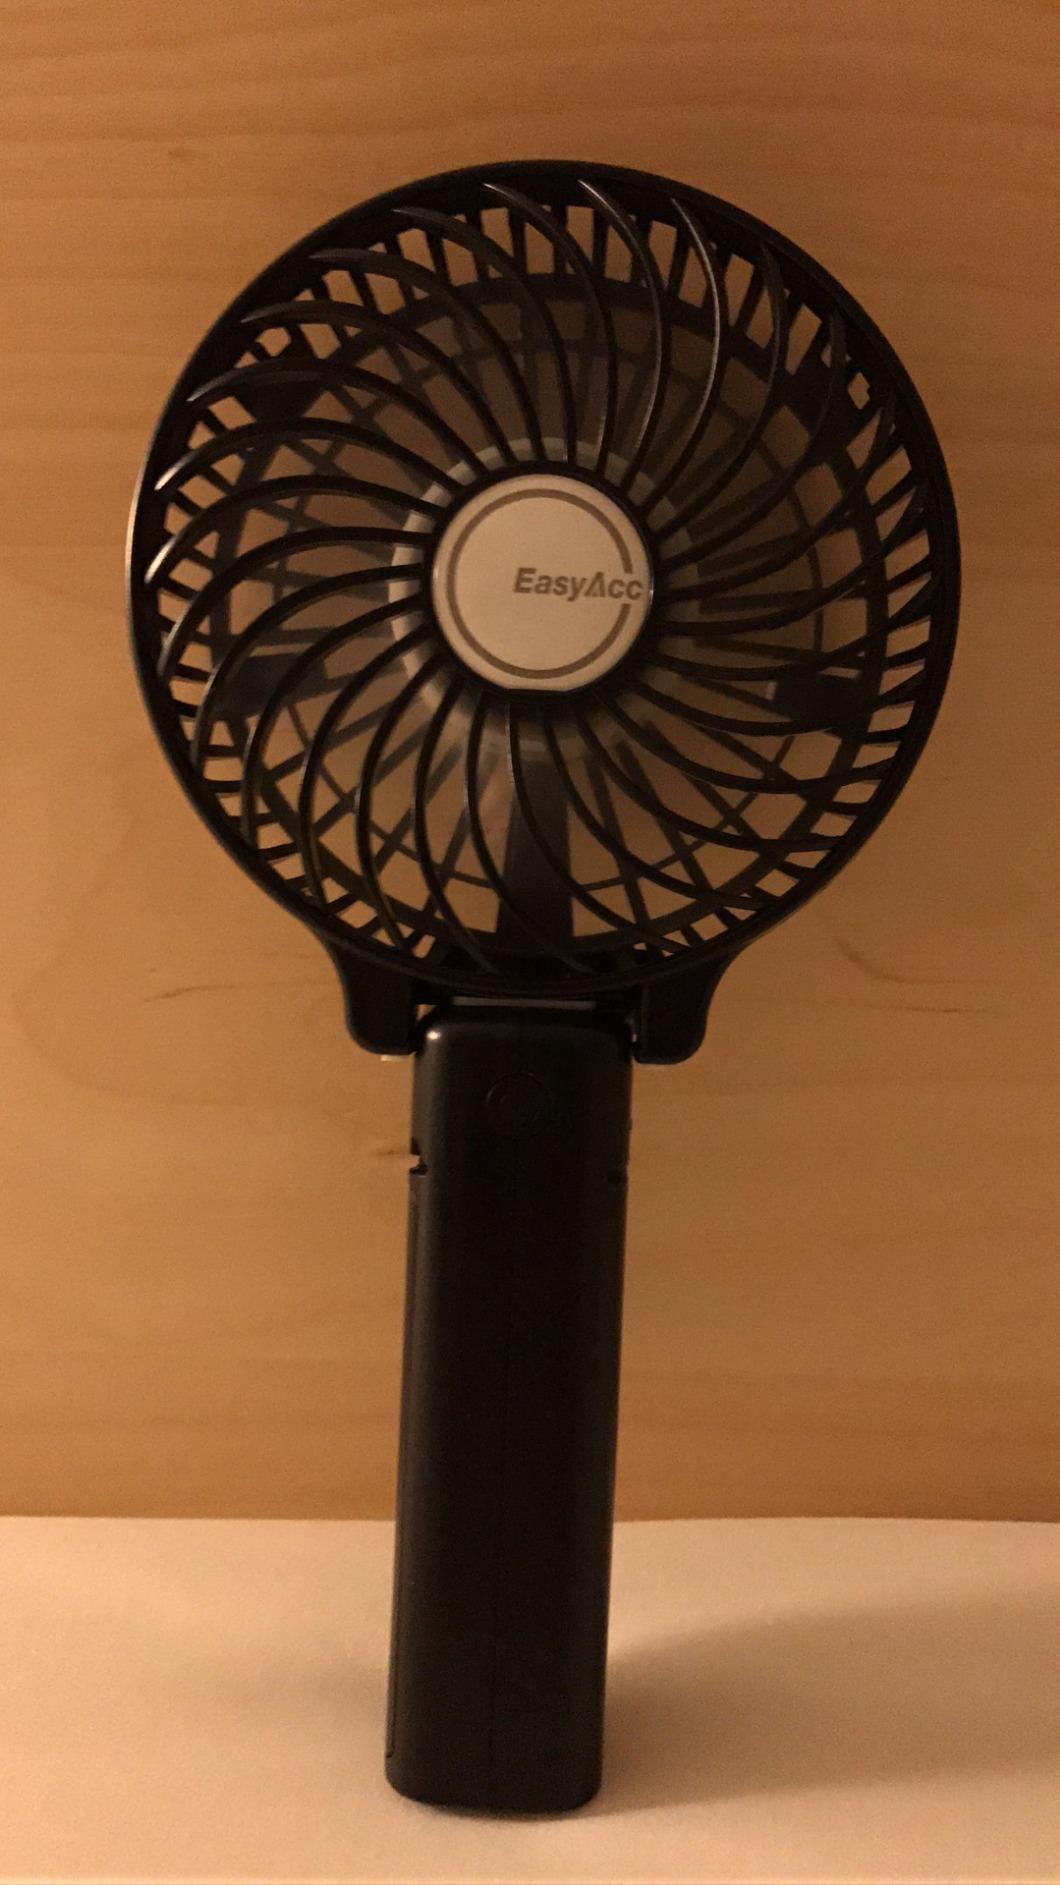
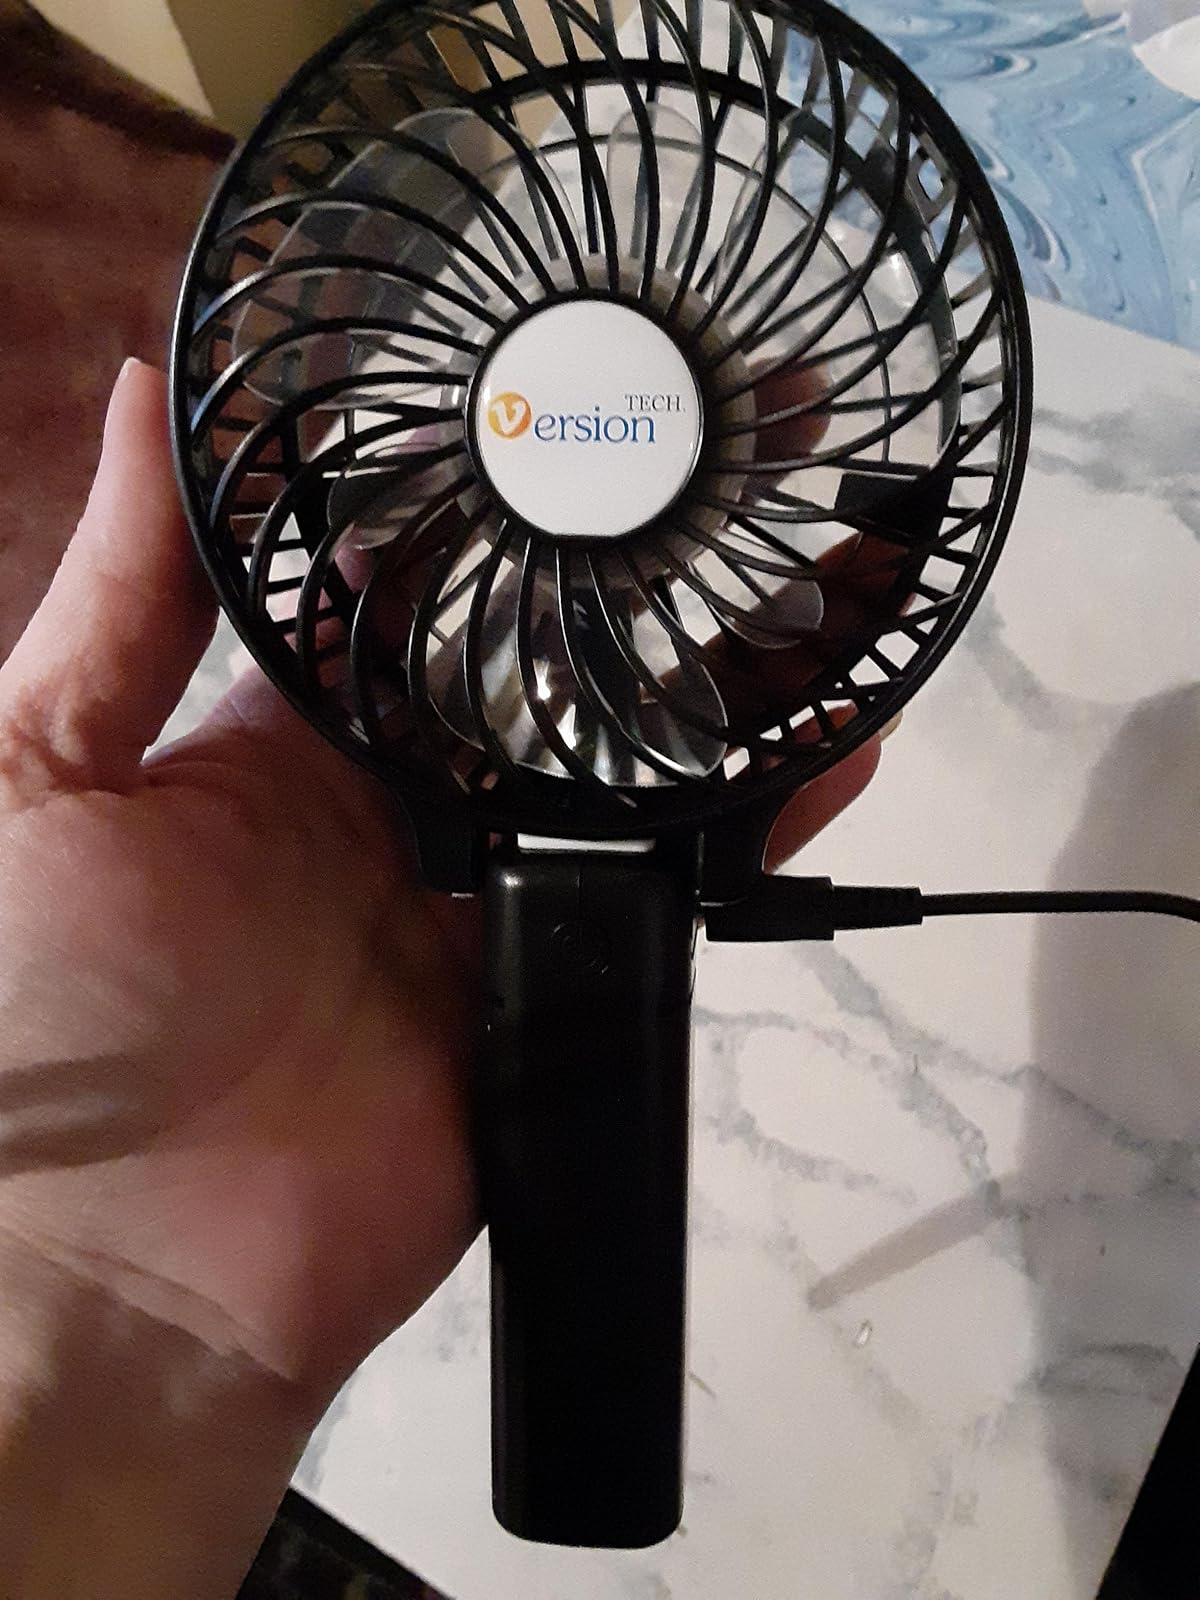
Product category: fan
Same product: no